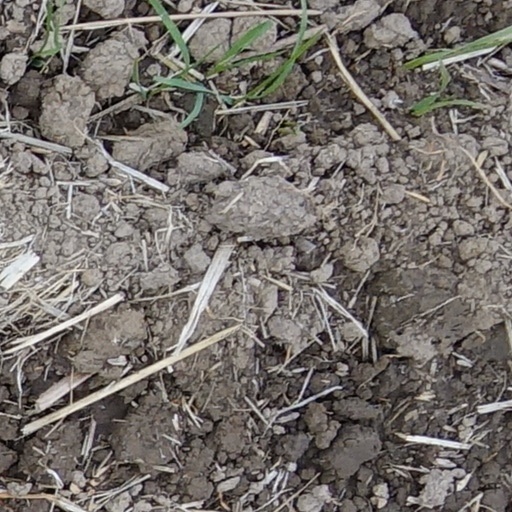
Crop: wheat